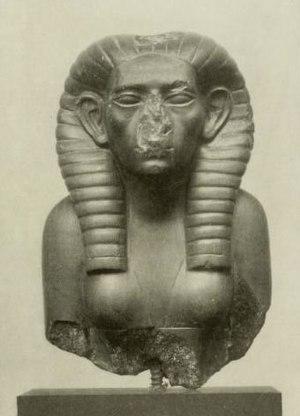
Le Moyen Empire est une période de l'histoire de l'Égypte antique qui suit la Première Période intermédiaire, et précède la Deuxième Période intermédiaire.
Néférousobek est la dernière souveraine de la XIIᵉ dynastie et la première femme connue dont on a la certitude qu'elle a régné sur l'Égypte. Elle est le premier souverain égyptien à porter un nom en l'honneur du dieu crocodile, Sobek.